Holyhead Maritime Museum

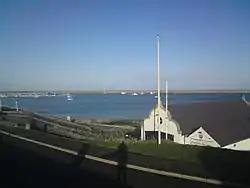
Holyhead Maritime Museum and harbour

The Holyhead Maritime Museum is a maritime museum located in Holyhead, North Wales.